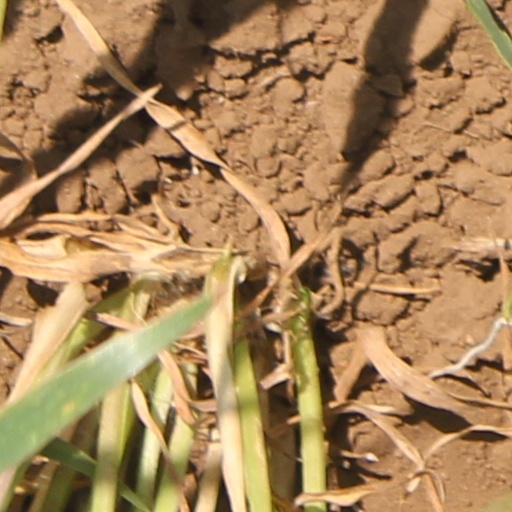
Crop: wheat